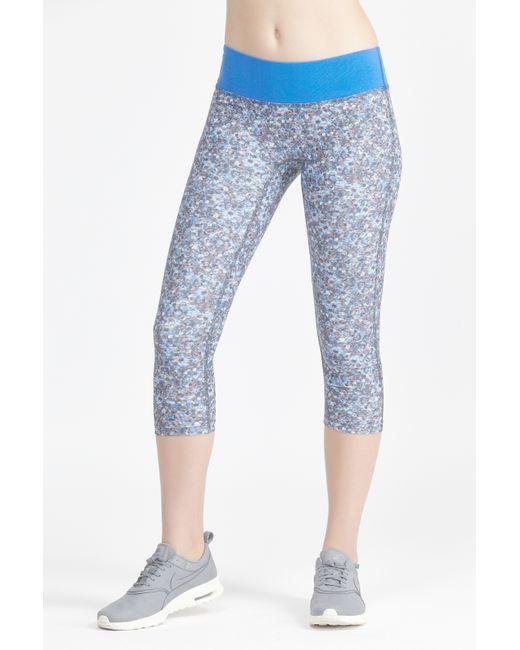
Kurze Yogahose, blau mit Blumen